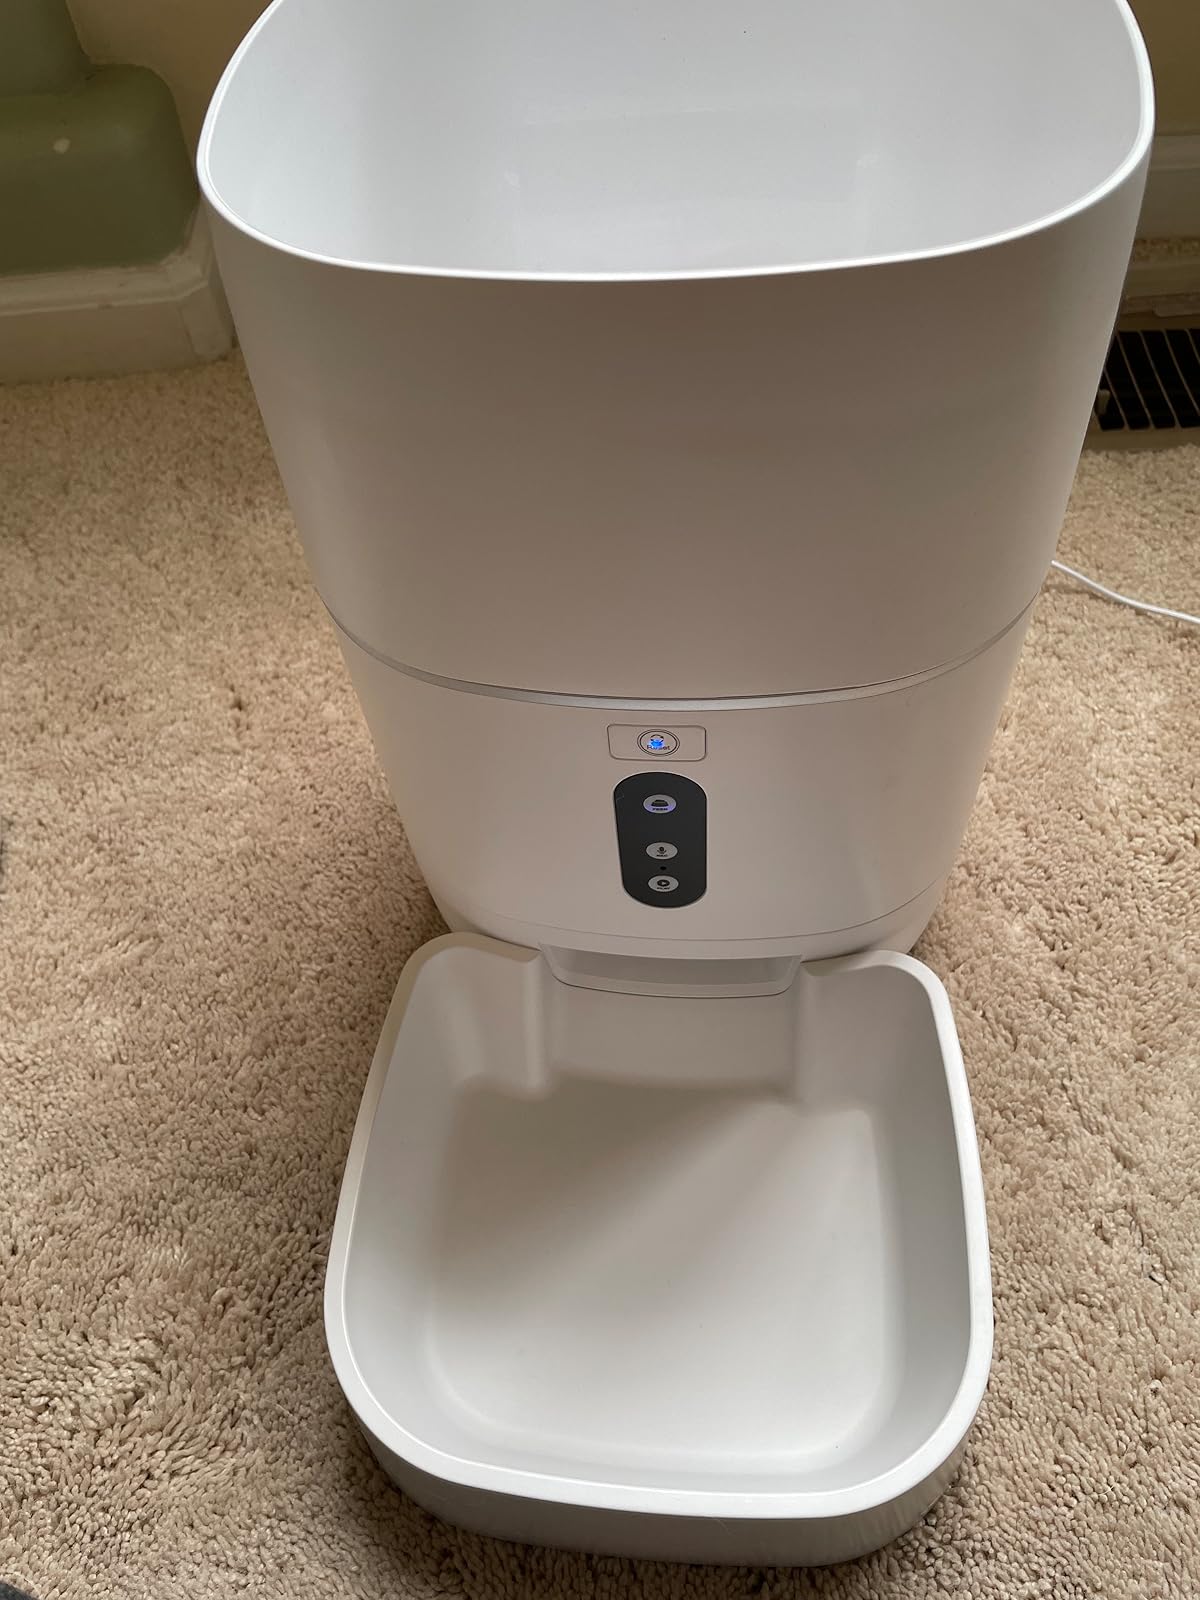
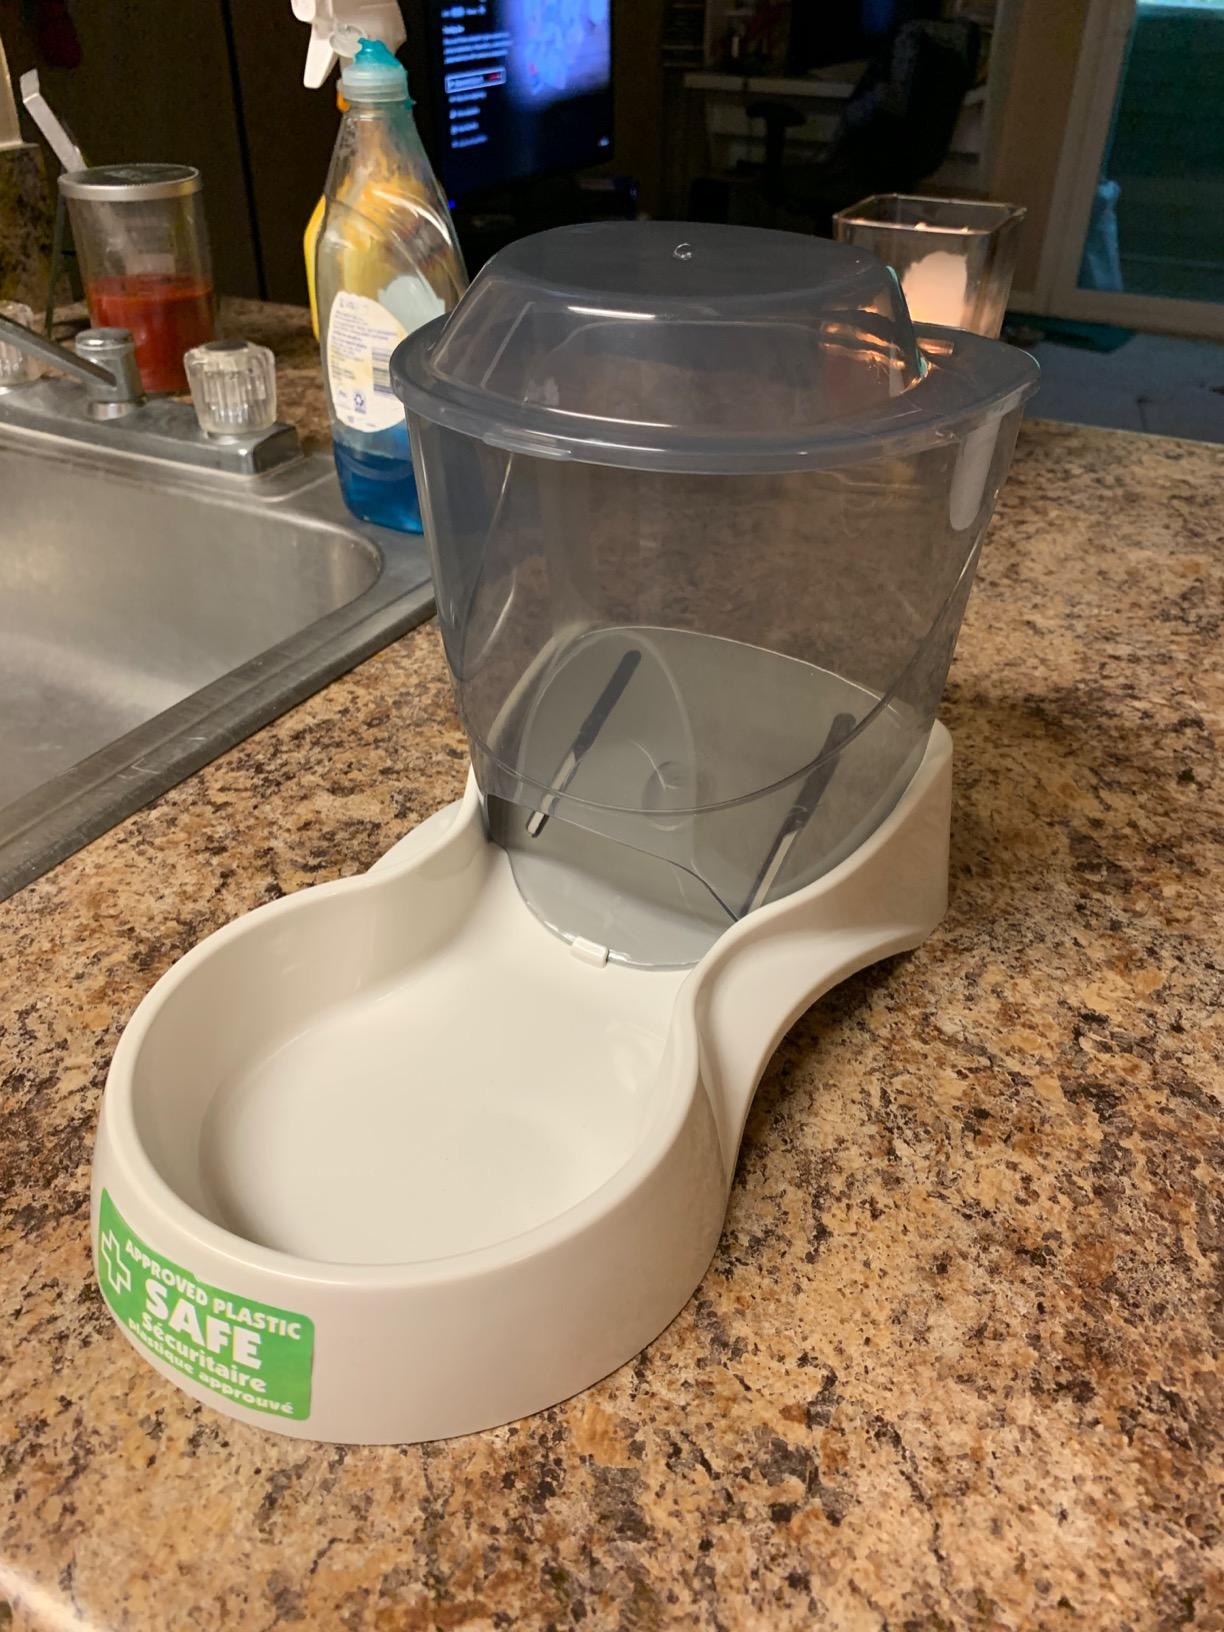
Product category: items_feeder
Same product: no